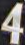
Number: 4